Green hylia

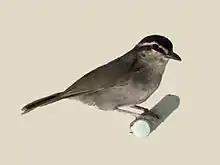
Specimen at Nairobi National Museum

The green hylia has dark brown irises, a black bill and olive green feet. This species is small, weighing approximately 14 g. There is no noticeable difference in colour between the sexes, however males are generally larger.